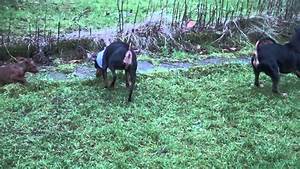
Label: cane